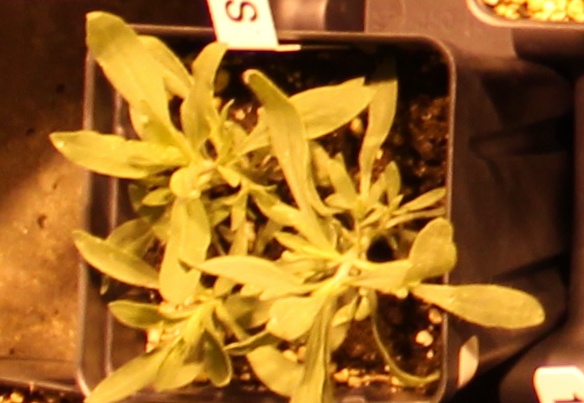
Label: Kochia